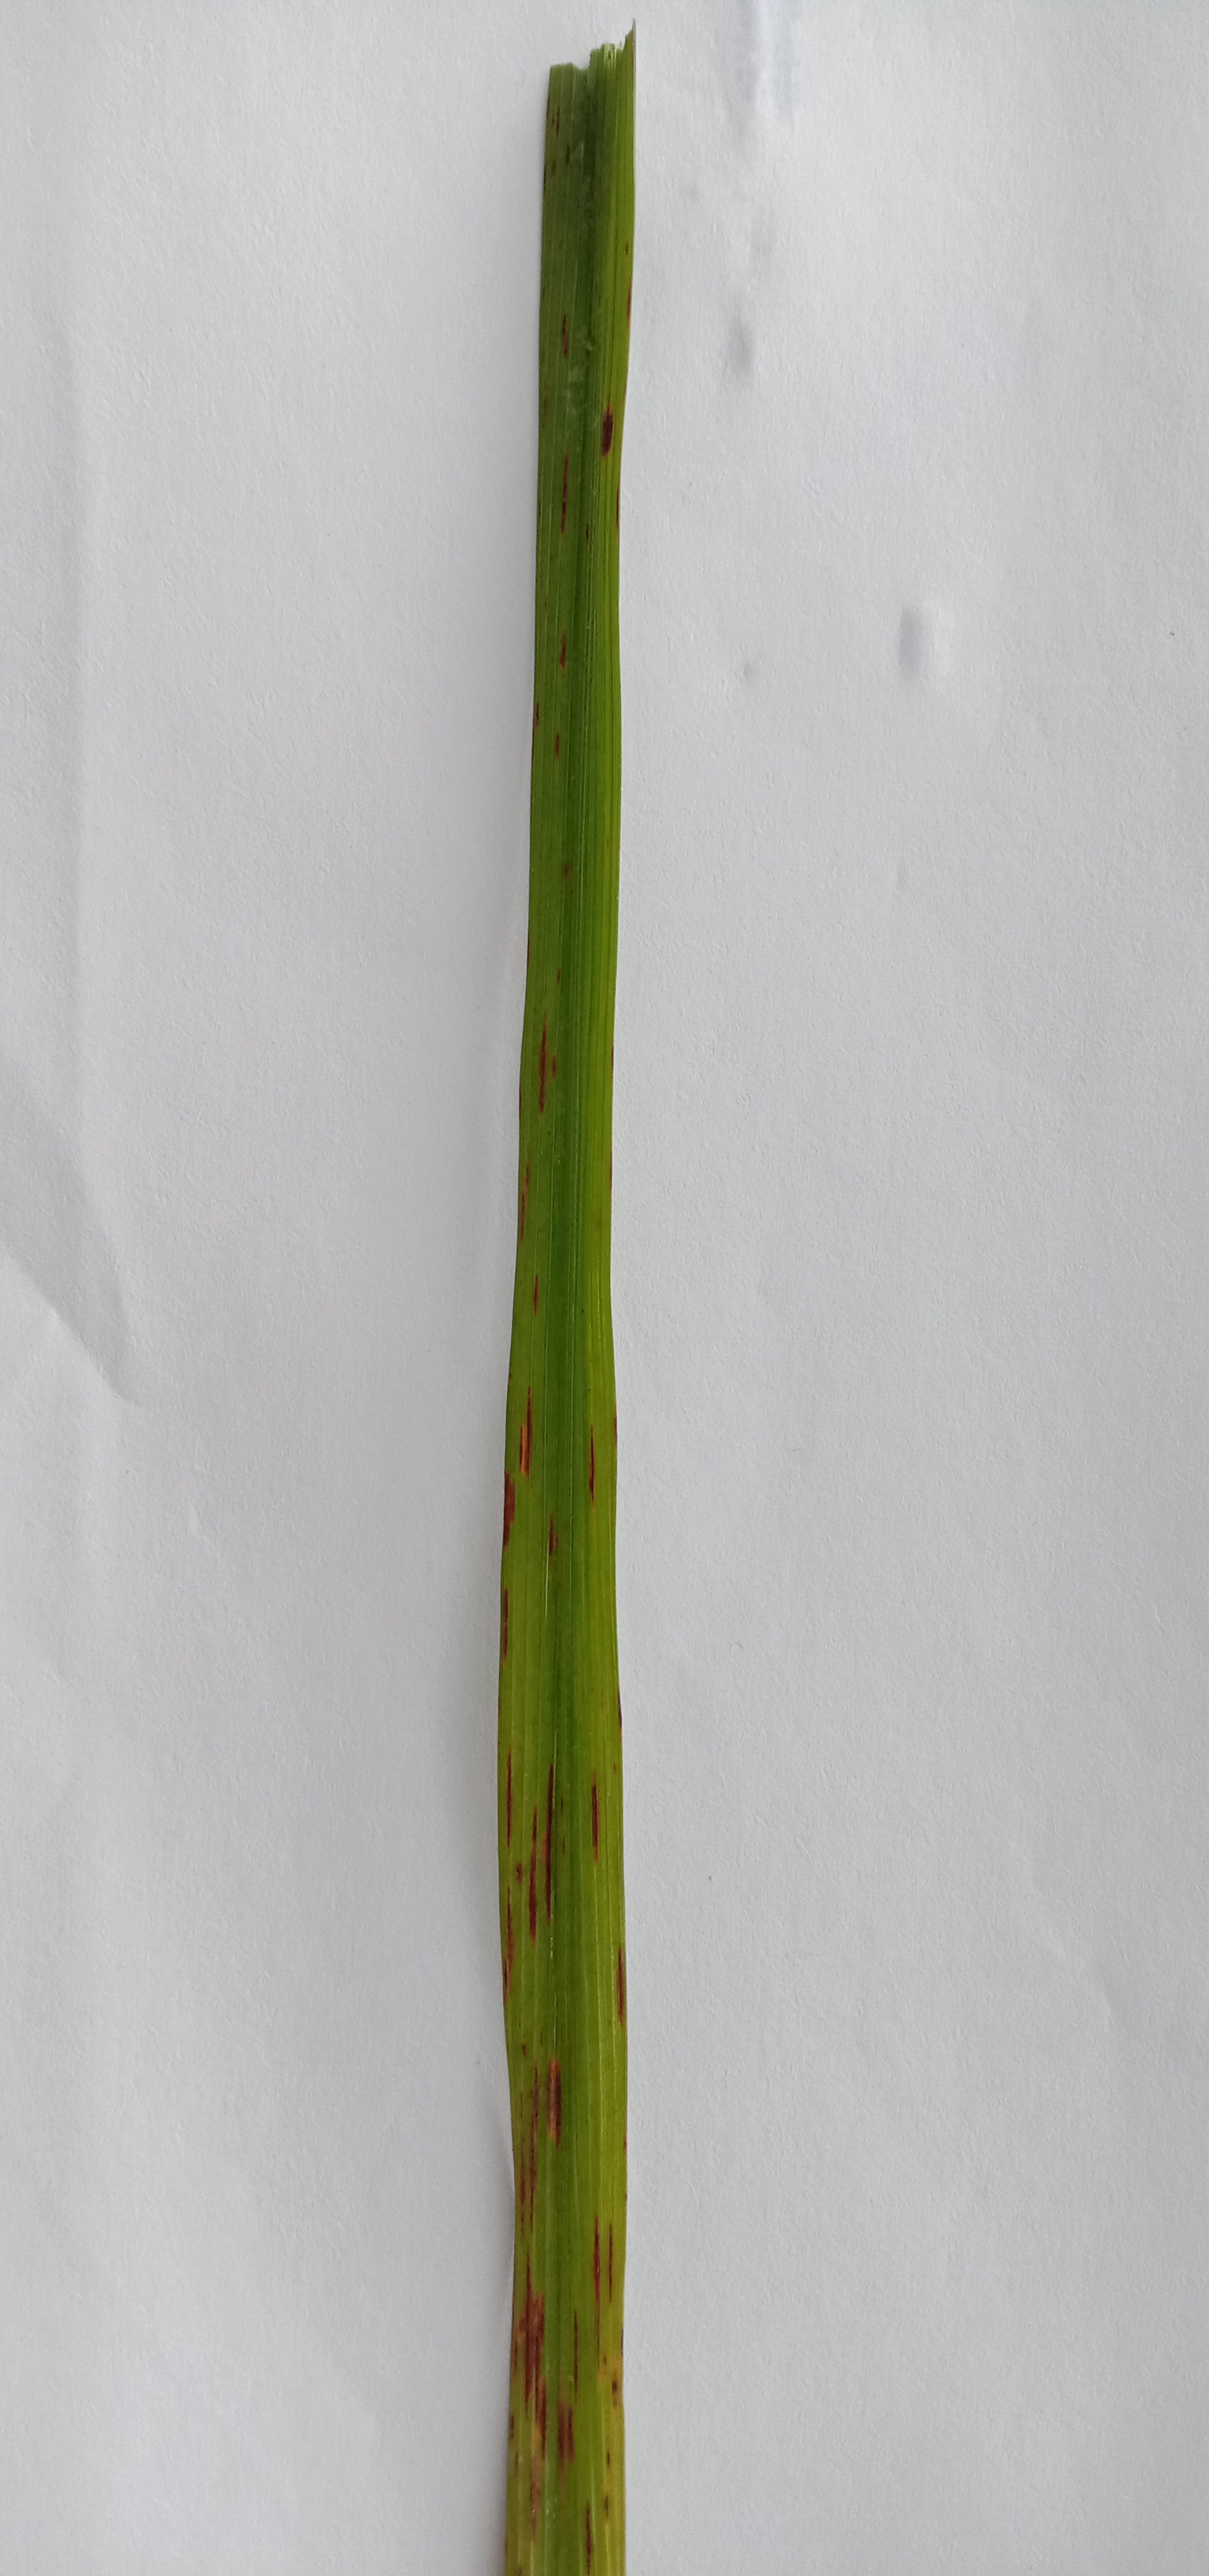
Label: Rice___Leaf_Blast